Describe the emotion expressed in this image:  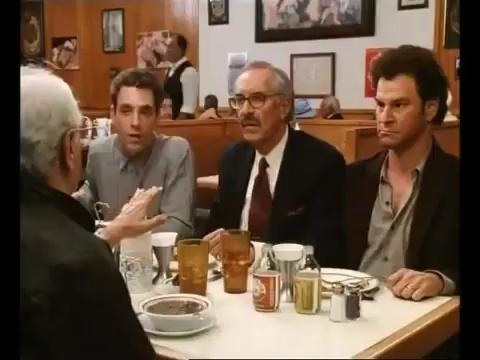
This person displays Pain, valence and arousal with low intensity.